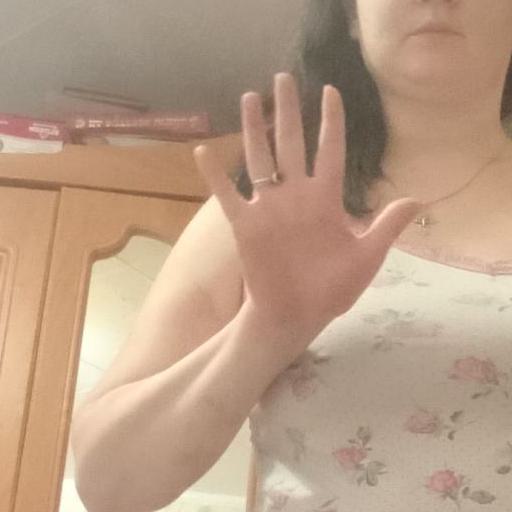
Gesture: palm